List of forts in Uttar Pradesh

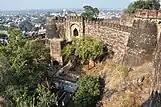
Jhansi Fort

There Are Many Forts and Fortresses In Uttar Pradesh, India, which were made by Muslim Rulers, Hindu Rulers And Many Local Rulers. Every Fort Have Its Own Story.